Kenilworth

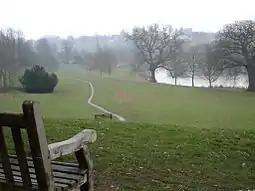
Abbey Fields

During the Middle Ages, Kenilworth played a significant role in the history of England: Between June and December 1266, as part of the Second Barons' War, Kenilworth Castle underwent a six-month siege, when baronial forces allied to Simon de Montfort, were besieged in the castle by the Royalist forces led by Prince Edward, this is thought to be the longest siege in Medieval English history. Despite numerous efforts at taking the castle, its defences proved impregnable. Whilst the siege was ongoing King Henry III held a Parliament at Kenilworth in August that year, which resulted in the Dictum of Kenilworth; a conciliatory document which set out peace terms to end the conflict between the barons and the monarchy. The barons initially refused to accept, but hunger and disease eventually forced them to surrender, and accept the terms of the Dictum.